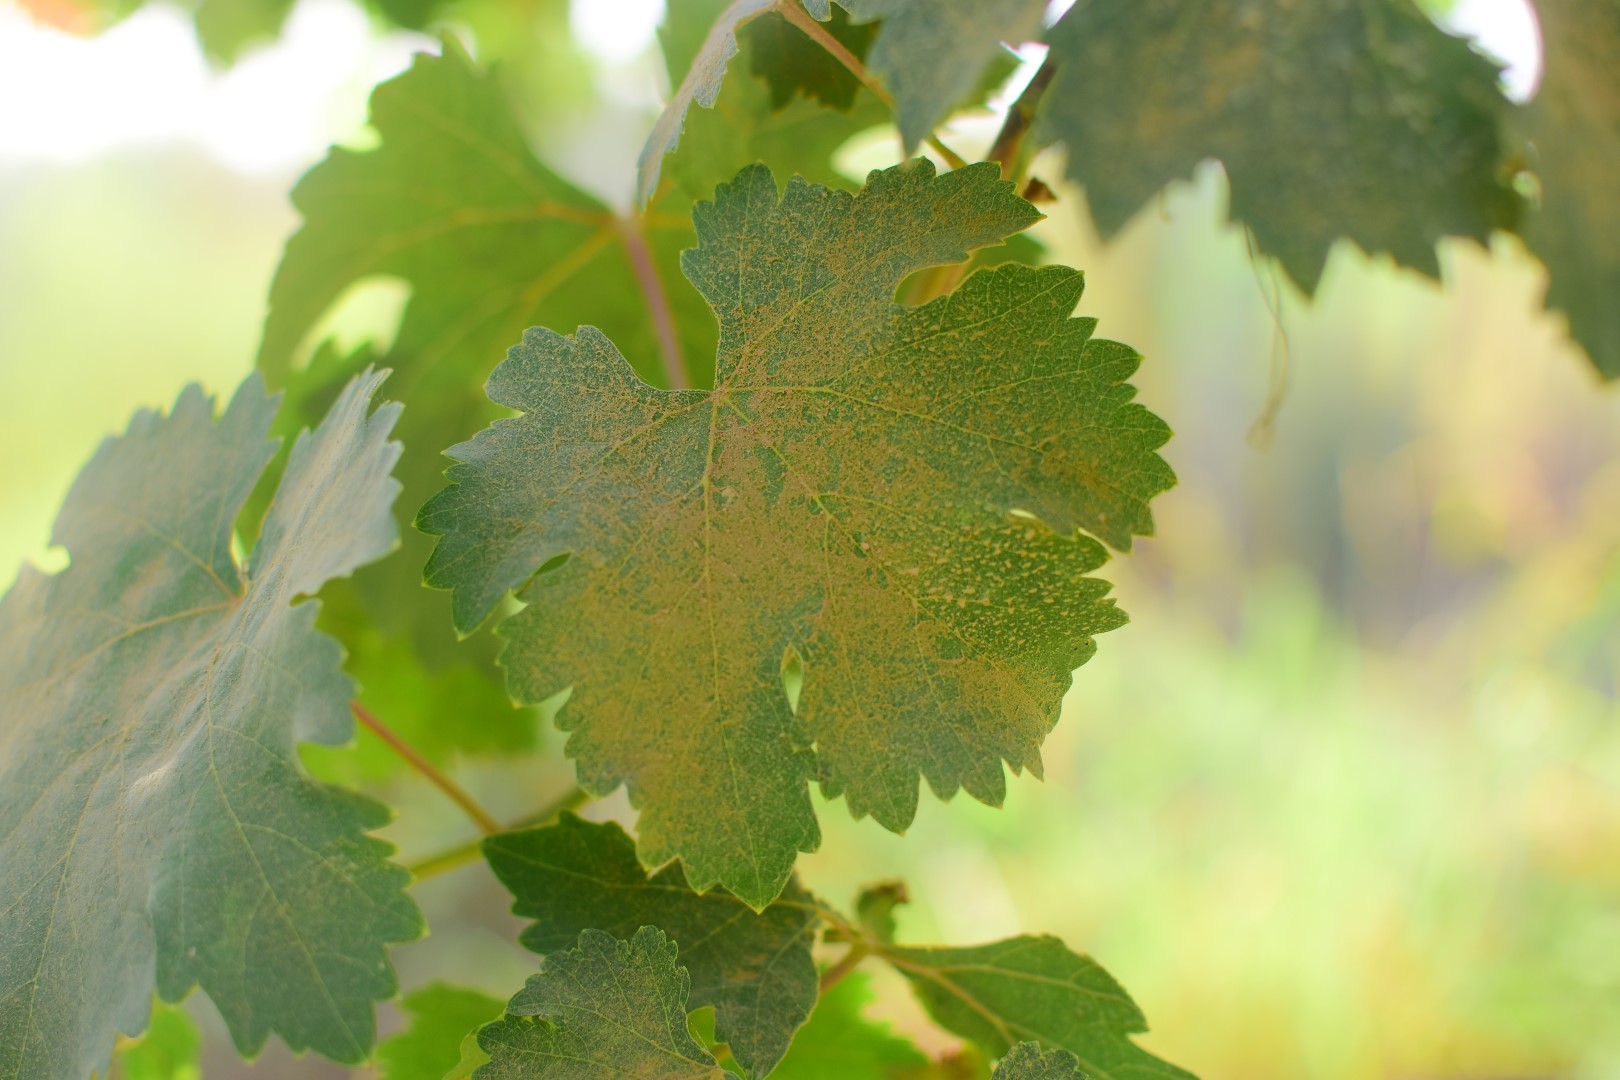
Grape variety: Deas Al-Annz